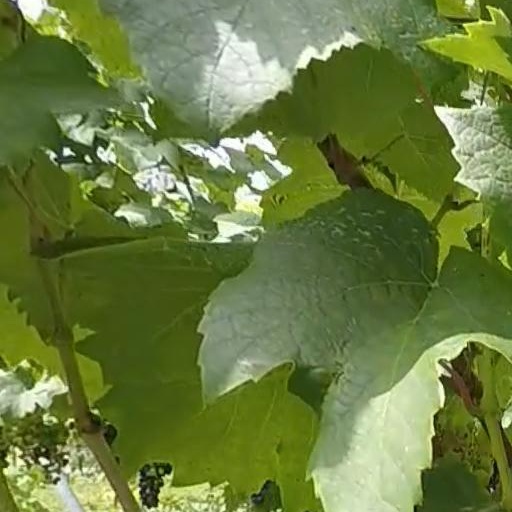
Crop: grape